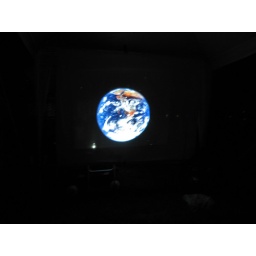
back projecting at the big chill in the camper van field